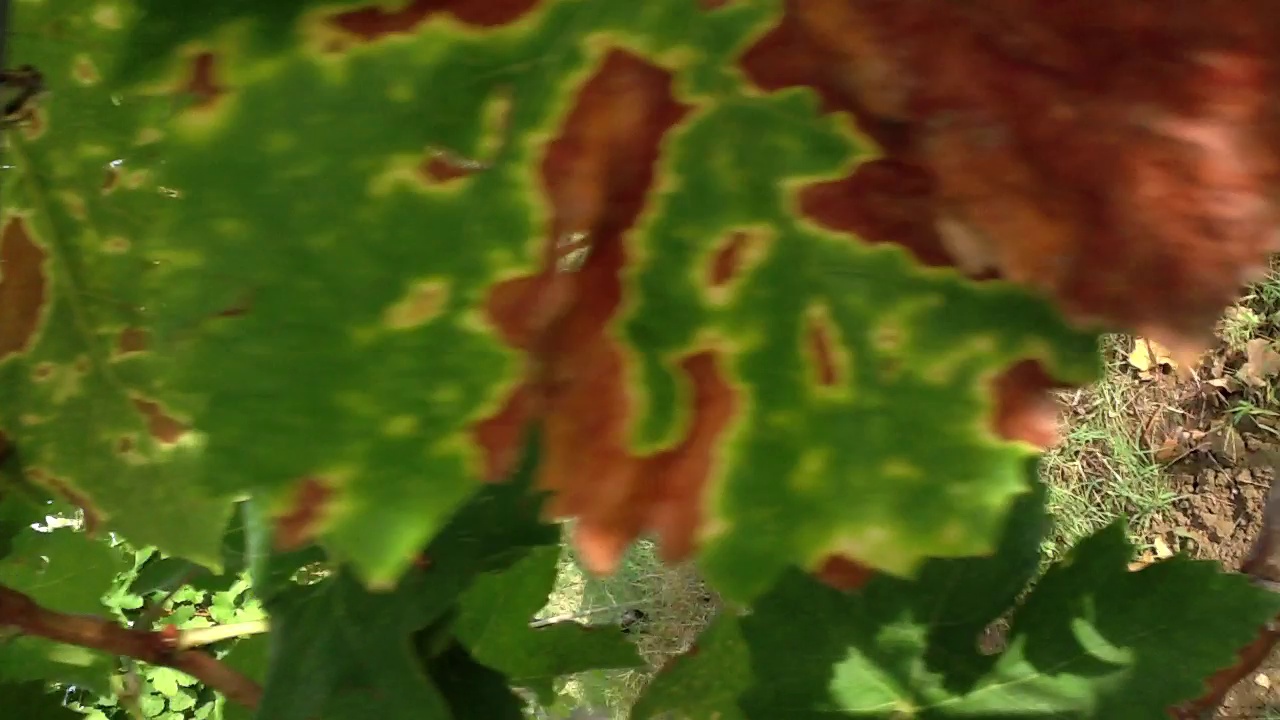
Label: esca